Ketubah

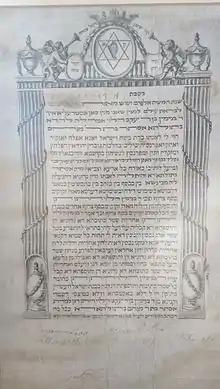
Wedding certificate for Esther Solomon and Benjamin Levy, Wellington, New Zealand, 1 June 1842, witnessed by Alfred Hort and Nathaniel William Levin

The content of the "ketubah" is in essence a two-way contract that formalizes the various requirements by Halakha (Jewish law) of a Jewish husband "vis-à-vis" his wife. The Jewish husband takes upon himself in the "ketubah" the obligation that he will provide to his wife three major things: clothing, food and conjugal relations, and also that he will pay her a pre-specified amount of cash in the case of a divorce. The principal endowment pledged in a "ketubah" is 200 "zuz" for a virgin, and 100 "zuz" otherwise (such as for a widow, a convert, or a divorced woman, etc.). Today, such pledges are made in local currency, and often exceed that of the principal. Thus the content of the "ketubah" essentially dictates the wife's rights in the marriage and provides for her security and protection. (Conservative Jews often include an additional paragraph, called the Lieberman clause, which stipulates that divorce will be adjudicated by a modern rabbinical court (a beth din) in order to prevent the creation of a chained wife.) The conditions written in the marriage contract may vary between communities, as in the case of the Yemenite "ketubah", where the custom in Yemen was not to consolidate the different financial obligations, or pledges, into one single, aggregate sum as is practised by some communities. Rather, all financial obligations were written out as individual components, and had the same fixed sums for all persons. The Chief Rabbinate in Israel has sought to bring uniformity to the "ketubah", particularly where Jewish communities in the Diaspora had upheld conflicting traditions.